Suswagatham

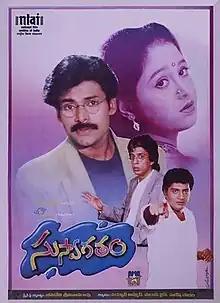
Poster

Suswagatham is a 1998 Indian Telugu-language romance film produced by R. B. Choudary under the Super Good Films banner, directed by Bhimaneni Srinivasa Rao. It stars Pawan Kalyan and Devayani (in her Telugu debut), with music composed by S. A. Rajkumar. The film is a remake of the Tamil film "Love Today" (1997). The film was a blockbuster at the box office.